PWS-33 Wyżeł

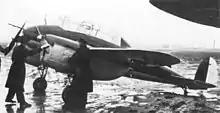
Polish twin-engined military trainer aircraft PWS-33 Wyżeł 2'nd prototype

With an expected advent of a twin-engine heavy fighter, the PZL.38 Wilk, which was supposed to be a basic fighter and bomber aircraft in the Polish Air Force, there appeared the need for a twin-engine trainer aircraft for pilots. In 1936, the PWS works were ordered to build a trainer of cheap wooden construction, similar in layout to the PZL.38. The main designer was Wacław Czerwiński, known for designing several successful sailplanes.